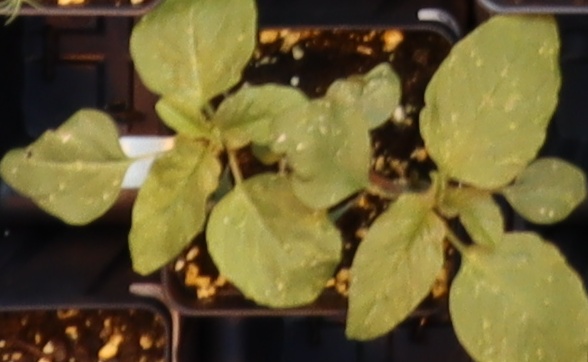
Label: Palmer Amaranth